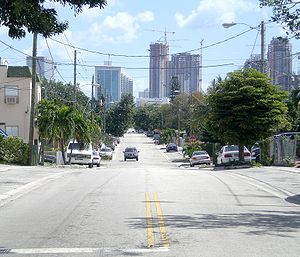
Miami / Geografi / Geologi
Udsigt fra en af de højere punkter i Miami, vest for centrum. Det højeste naturlige punkt i Miami er i Coconut Grove, tæt på bugten langs Miami Rock Ridge med 24 fod (7,3 m) over havets overflade.[9]
Miami er den 42. største by i USA, med en befolkning på 417.650. Det er den mest folkerige by i det sydlige Florida. I følge FN, er Miami det femte mest folkerige byområde i USA i 2010 med en befolkning på 4.919.036, senest skønner man, i 2008, at antallet er steget til 5.232.342, hvilket gør den til det fjerdestørste byområde i USA, kun over gået af New York City, Los Angeles og Chicago.